Josh Bush

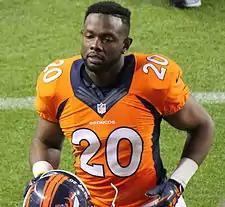
Bush with the Denver Broncos in 2015

Joshua B. Bush (born March 6, 1989) is an American former professional football safety who played in the National Football League (NFL). He was selected by the New York Jets in the sixth round of the 2012 NFL draft. He was also a member of the Denver Broncos and won Super Bowl 50 with the team over his home state Carolina Panthers. He played college football for the Wake Forest Demon Deacons.